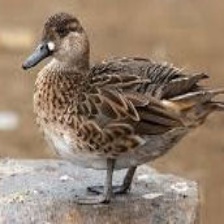
Species: BAIKAL TEAL
Scientific name: ANAS FORMOSA
ImageNet parent category: drake